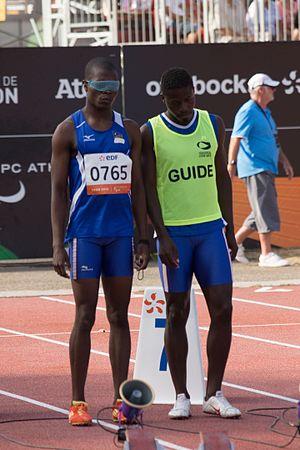
Championnats du monde d'athlétisme handisport 2013. 100 mètres masculin T11.